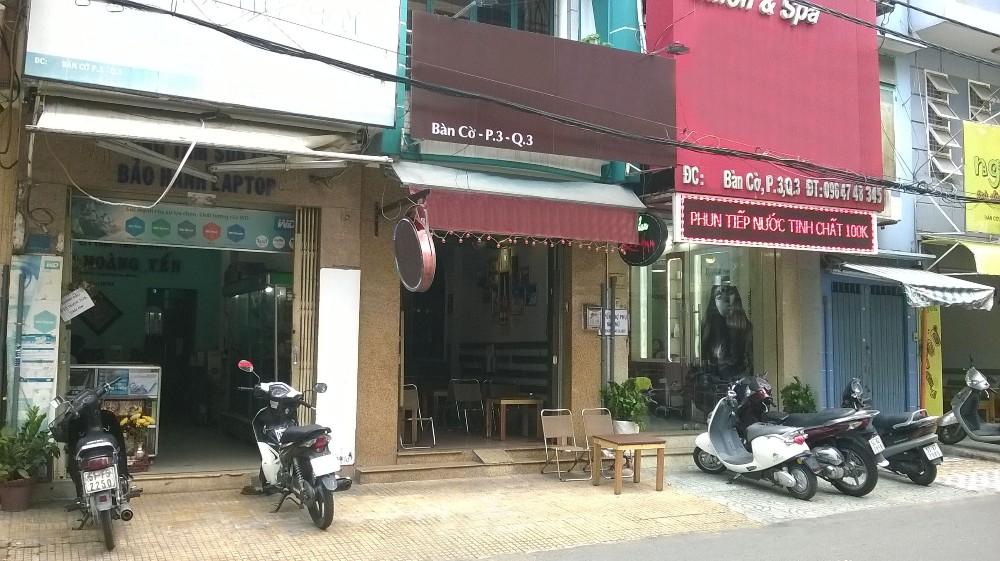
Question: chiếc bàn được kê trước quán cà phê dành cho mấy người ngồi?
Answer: hai người